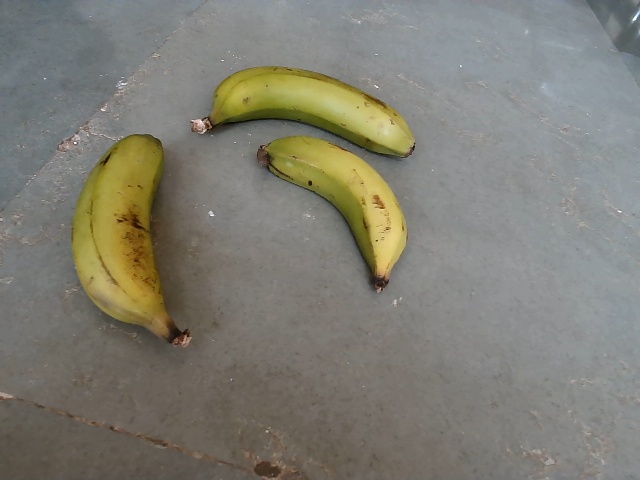
Label: Raw_Banana